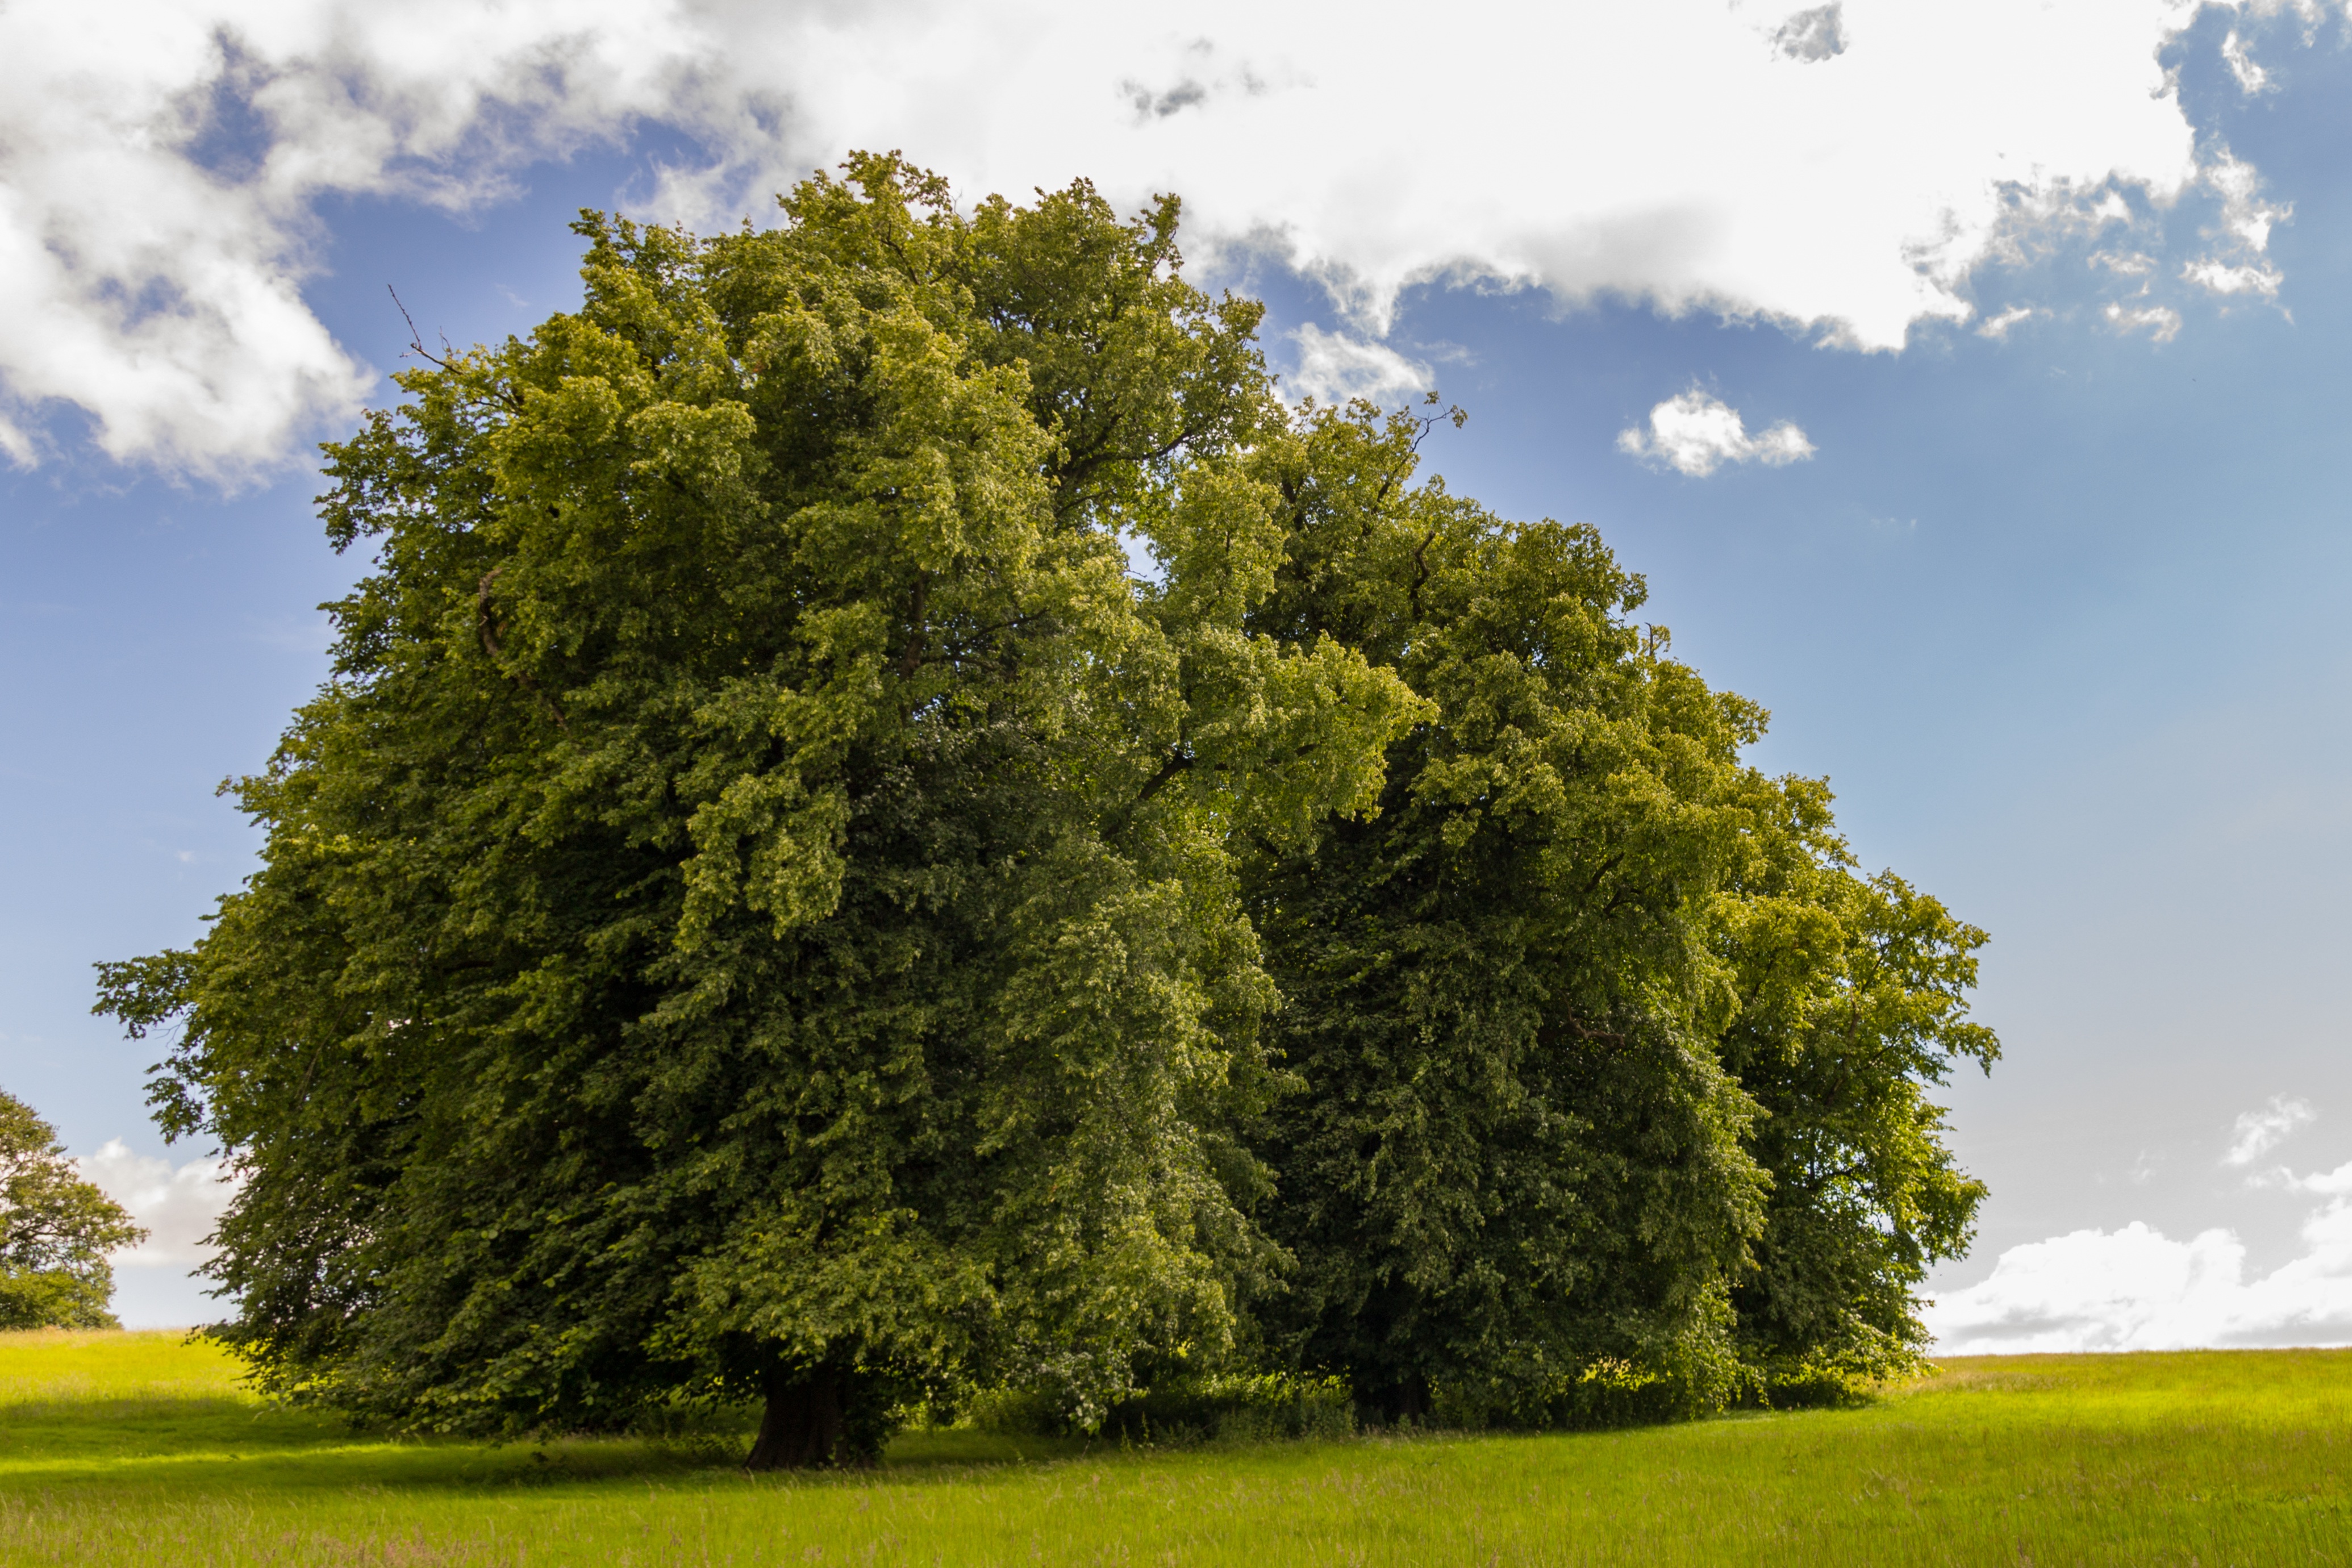
landscape, tree, nature, grass, cloud, plant, sky, field, lawn, meadow, countryside, sunlight, leaf, flower, idyllic, rural, spring, green, scenery, grassland, shrub, springtime, ecosystem, lone tree, rural area, flowering plant, woody plant, land plant